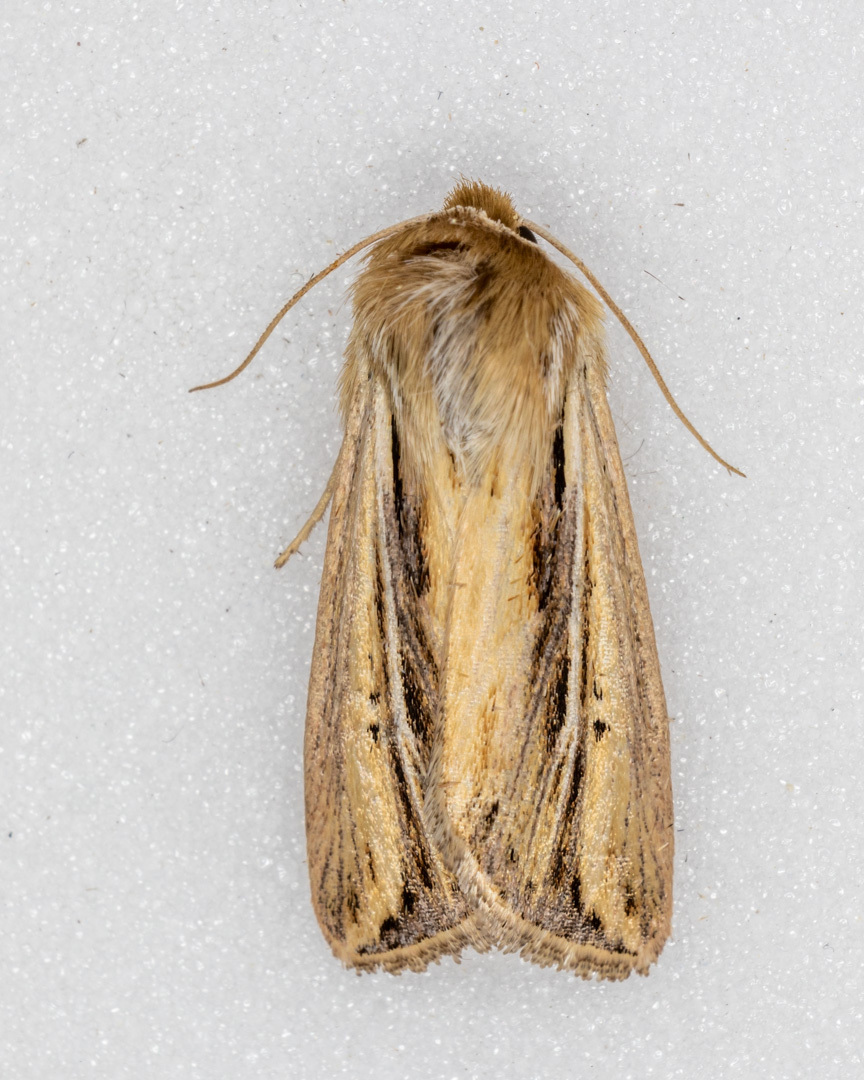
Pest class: wheathead_armyworm_Dargida_diffusa